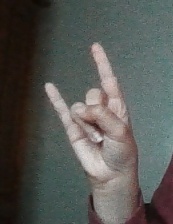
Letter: la